Piping and plumbing fitting

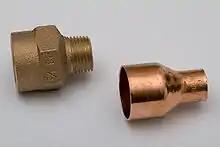
Bronze threaded (at left) and copper sweat (at right) reducers

A nipple is a short stub of pipe, usually male-threaded steel, brass, chlorinated polyvinyl chloride (CPVC), or copper (occasionally unthreaded copper), which connects two other fittings. A nipple with continuous uninterrupted threading is known as a close nipple. Nipples are commonly used with plumbing and hoses.